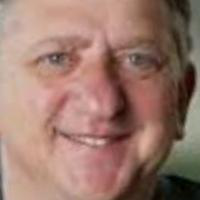
Age group: age 66-80